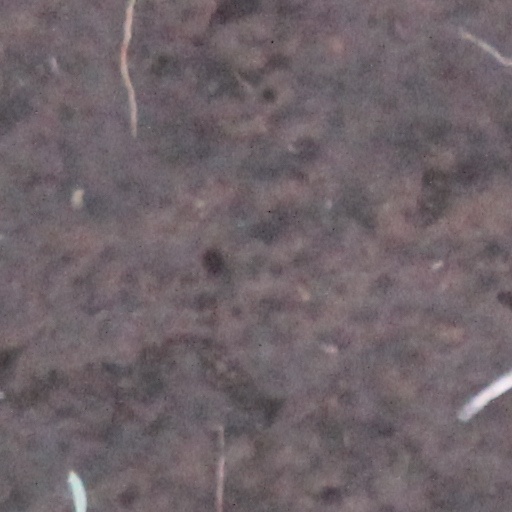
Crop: wheat